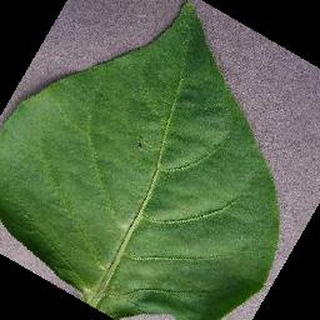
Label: healthy_bell_pepper